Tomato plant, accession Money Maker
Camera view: bottom (45 deg); turntable rotation: 300 degrees
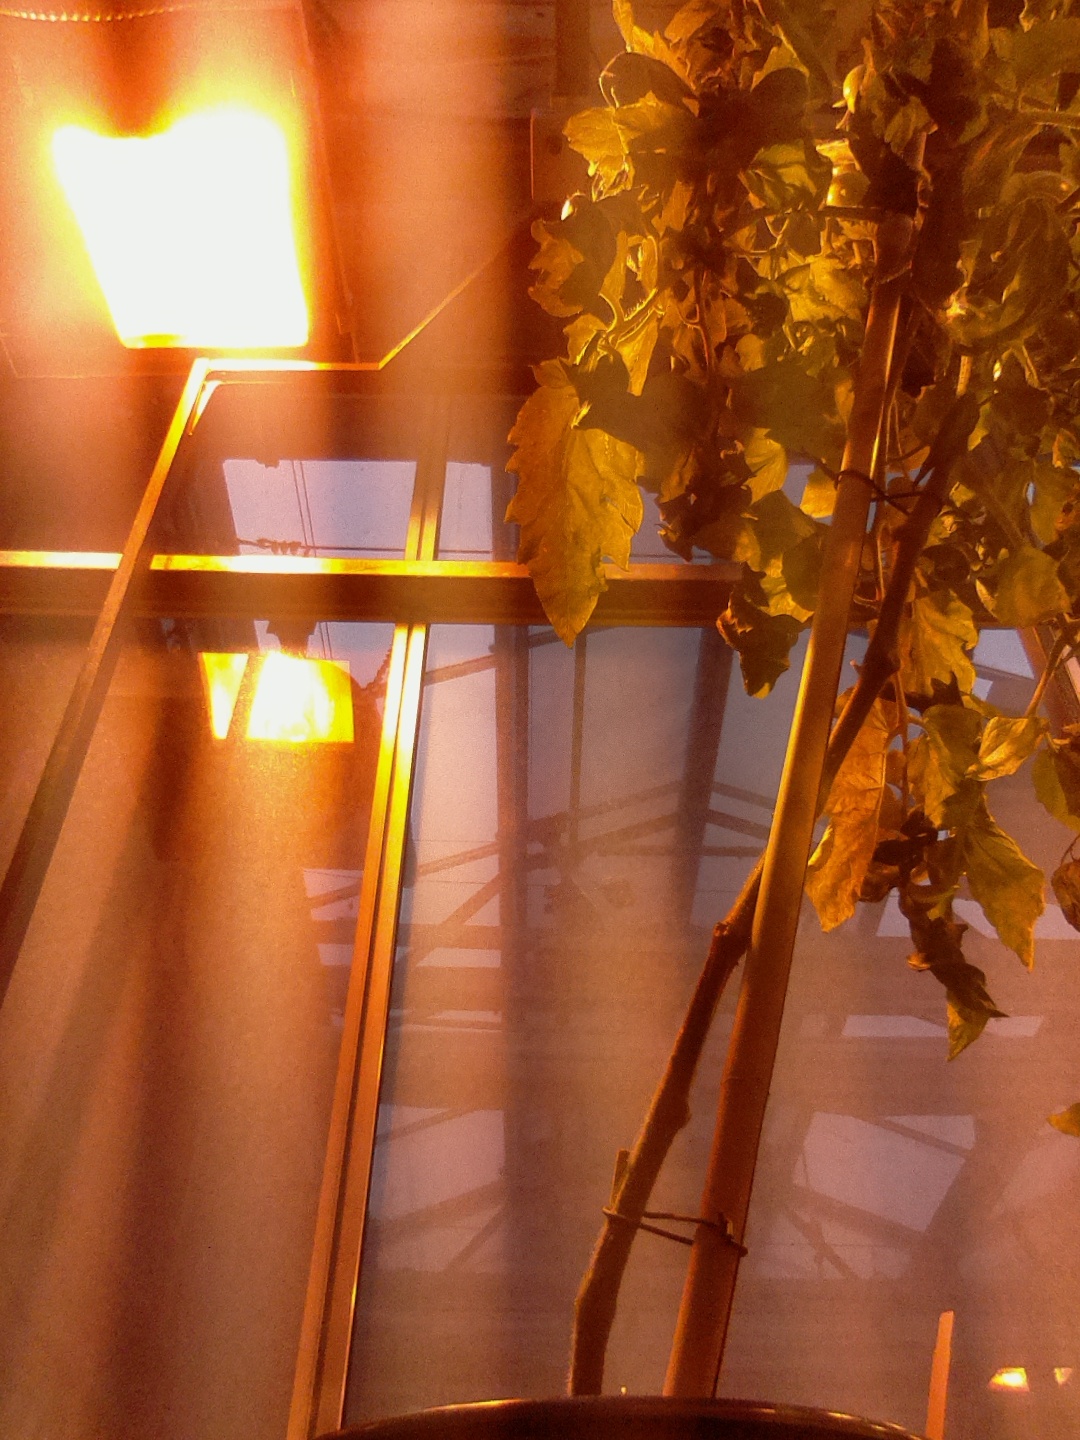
BBCH growth stage 76: 60%-70% of final fruit size